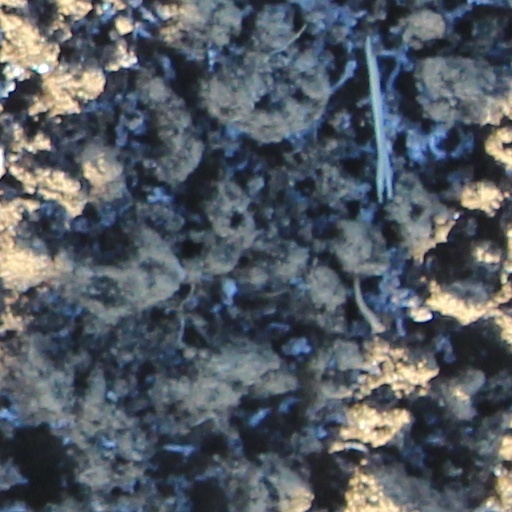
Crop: wheat